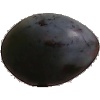
Label: Plum 3